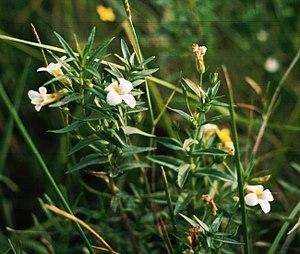
Le Pin est une commune de l'Ouest de la France située dans le département de la Loire-Atlantique en région Pays de la Loire. La commune fait partie de la Bretagne historique et des pays traditionnels nantais et de la Mée.
Bordezac est une commune française située dans le département du Gard, en région Occitanie.
Bessèges en occitan Bessèja, est une commune française située dans le département du Gard, en région Occitanie, dans le parc national des Cévennes.